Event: Nepal Earthquake
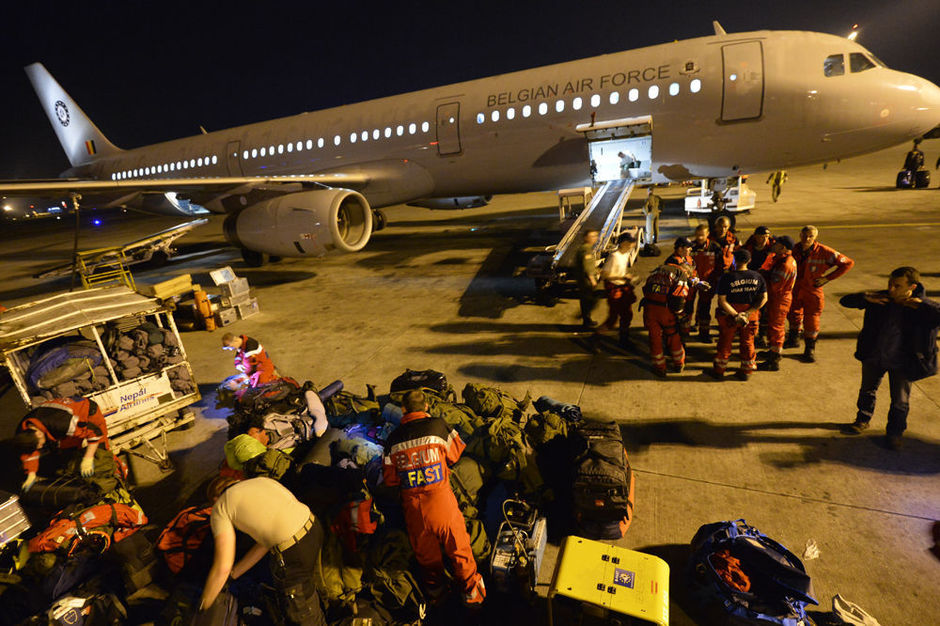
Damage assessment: no_damage